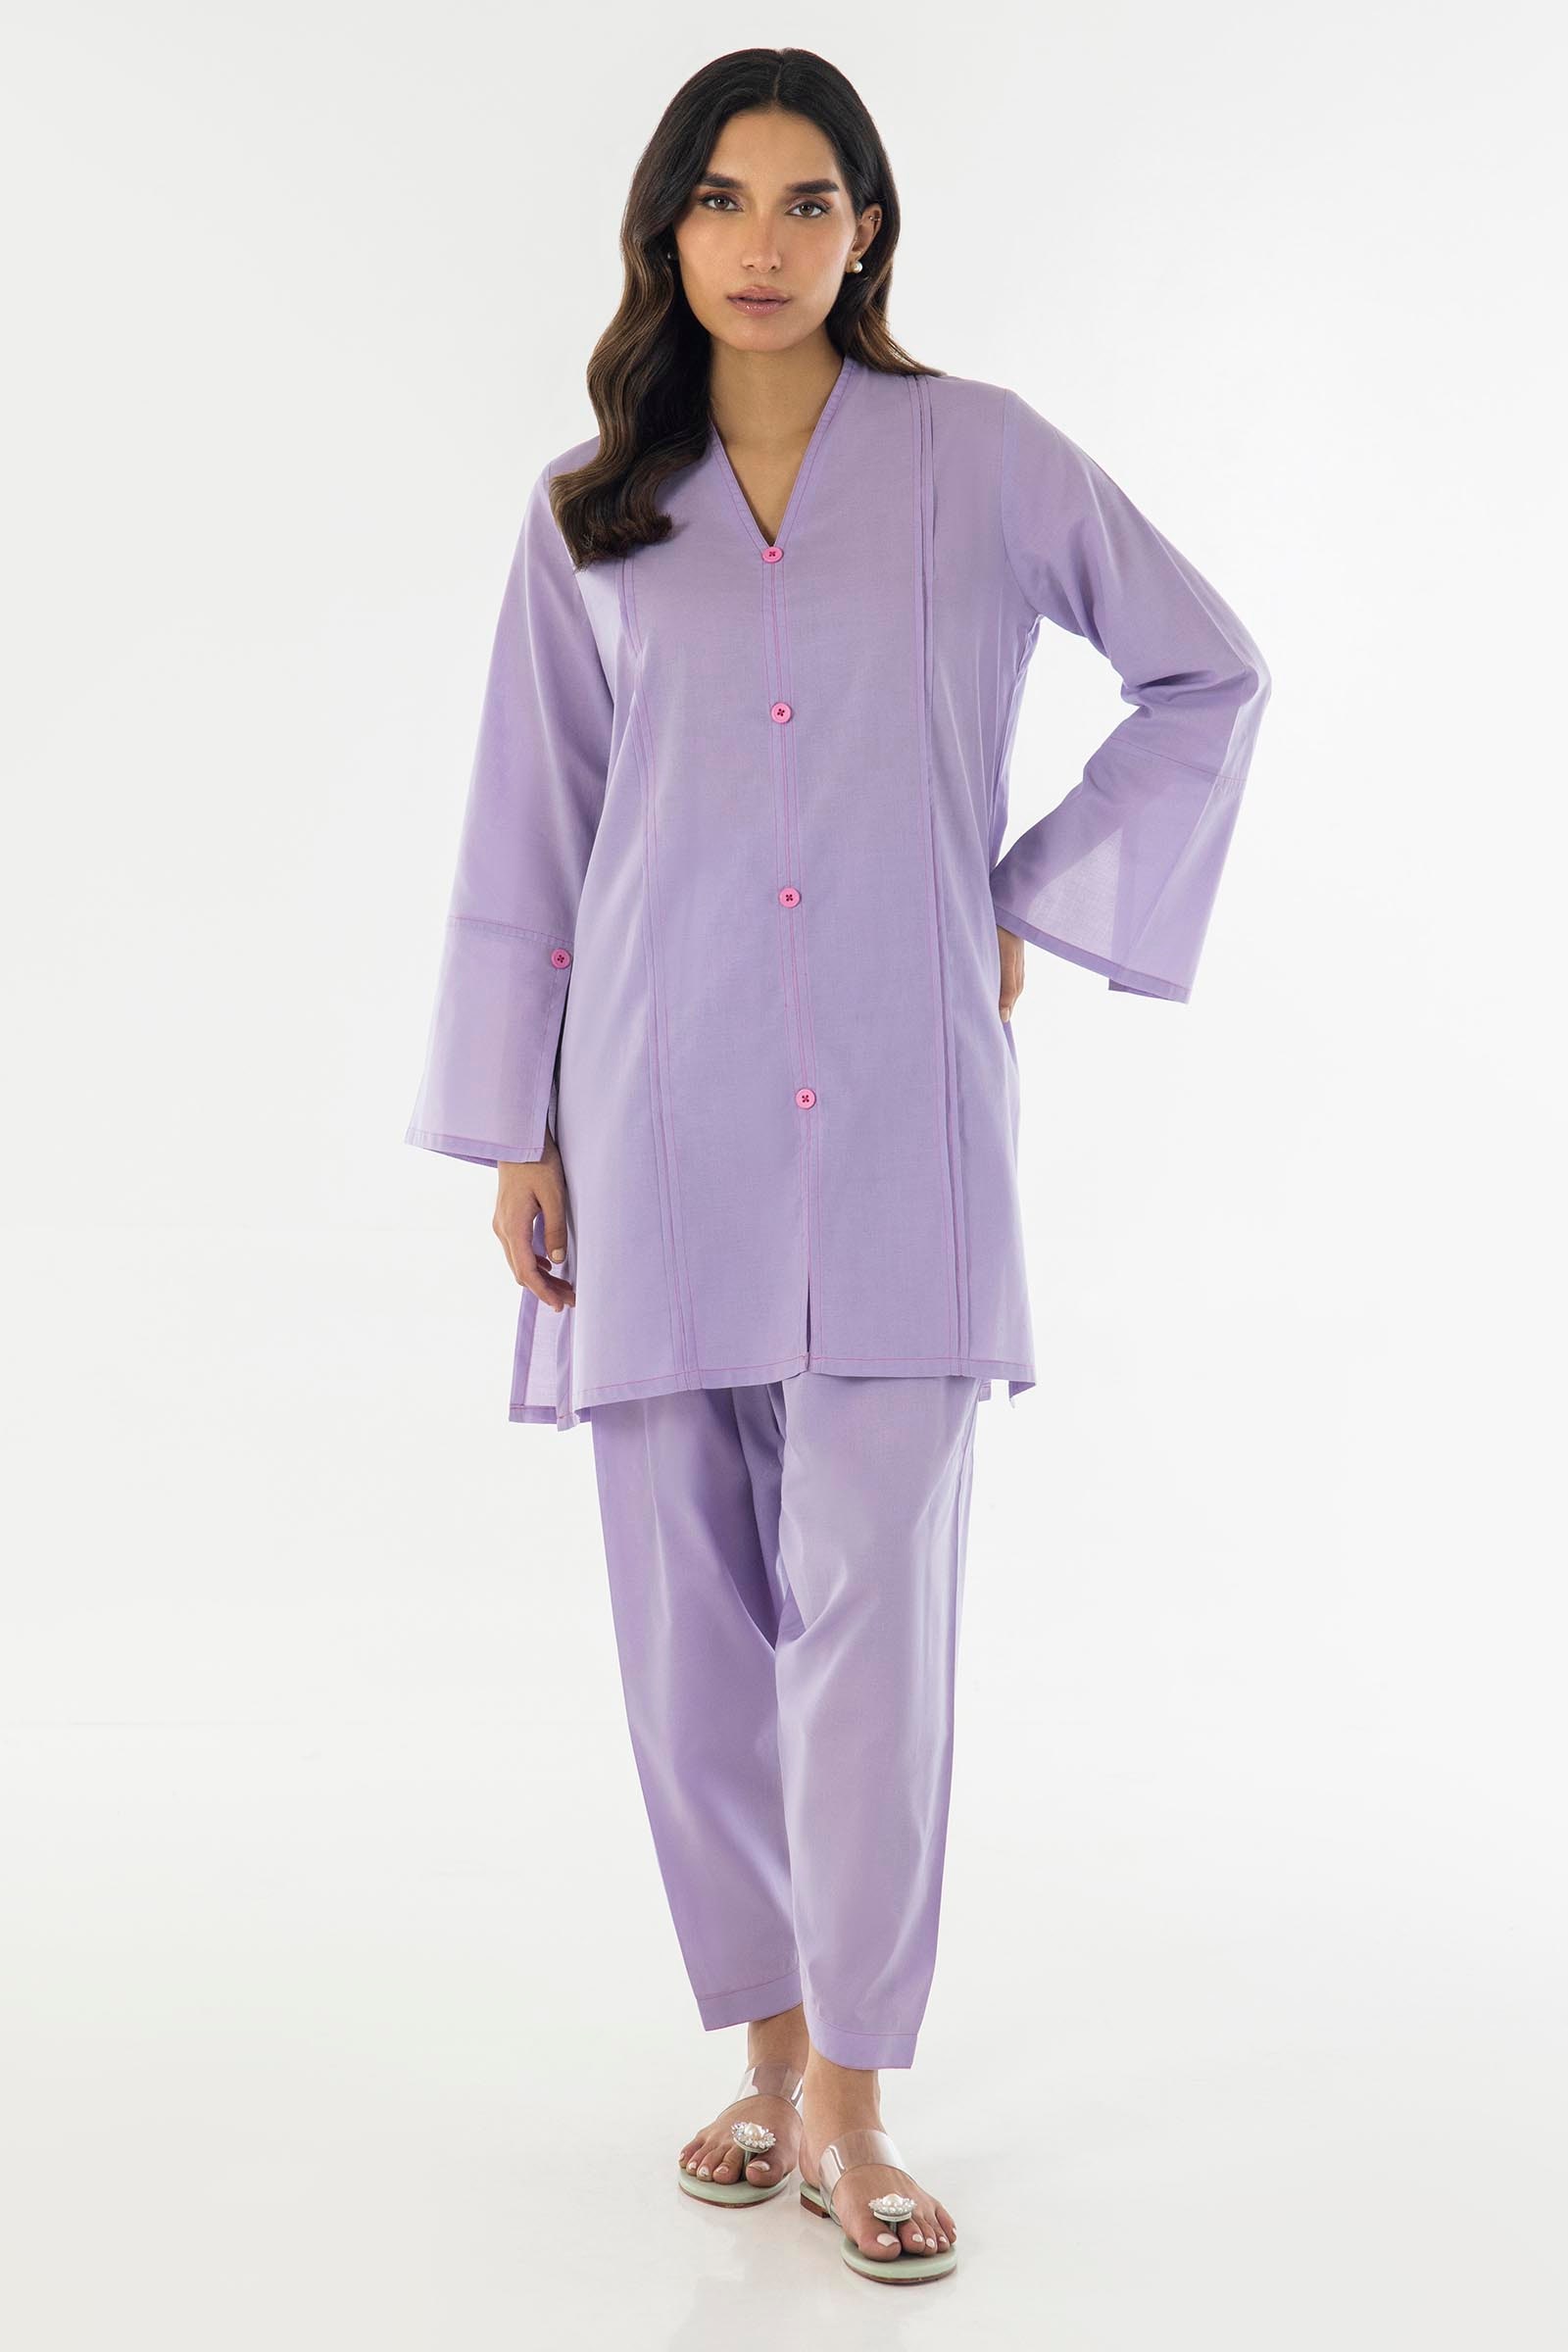
lavender katy pajamas